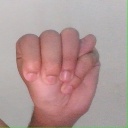
अक्षर: म